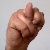
The image shows a hand gesture representing the letter 'N' in Indian Sign Language.